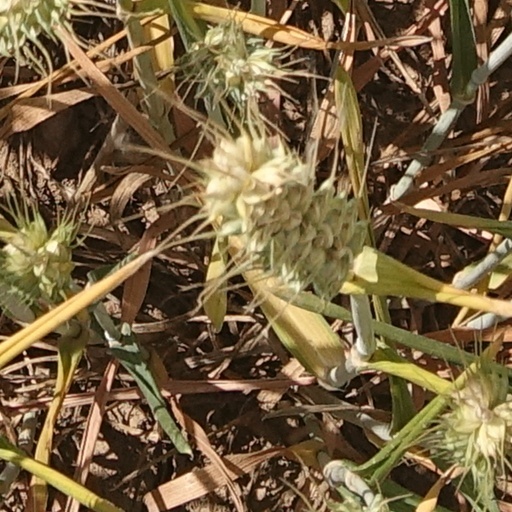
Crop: wheat